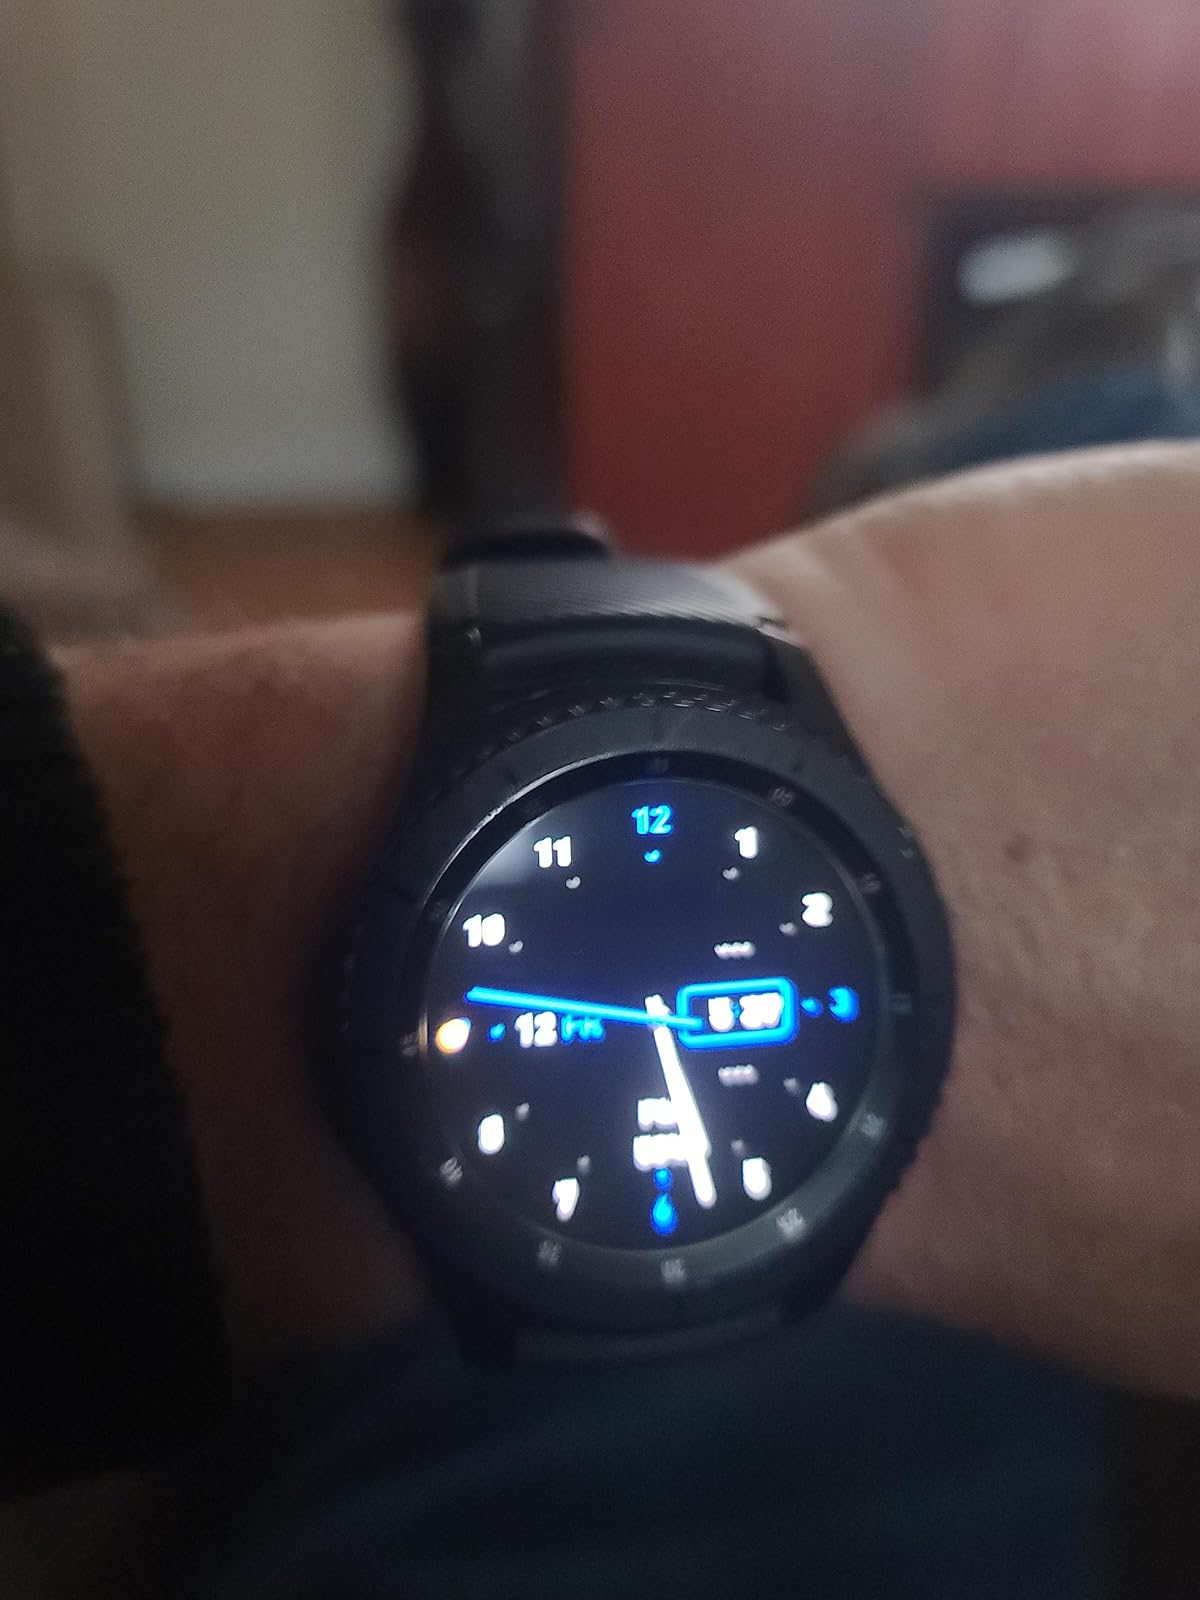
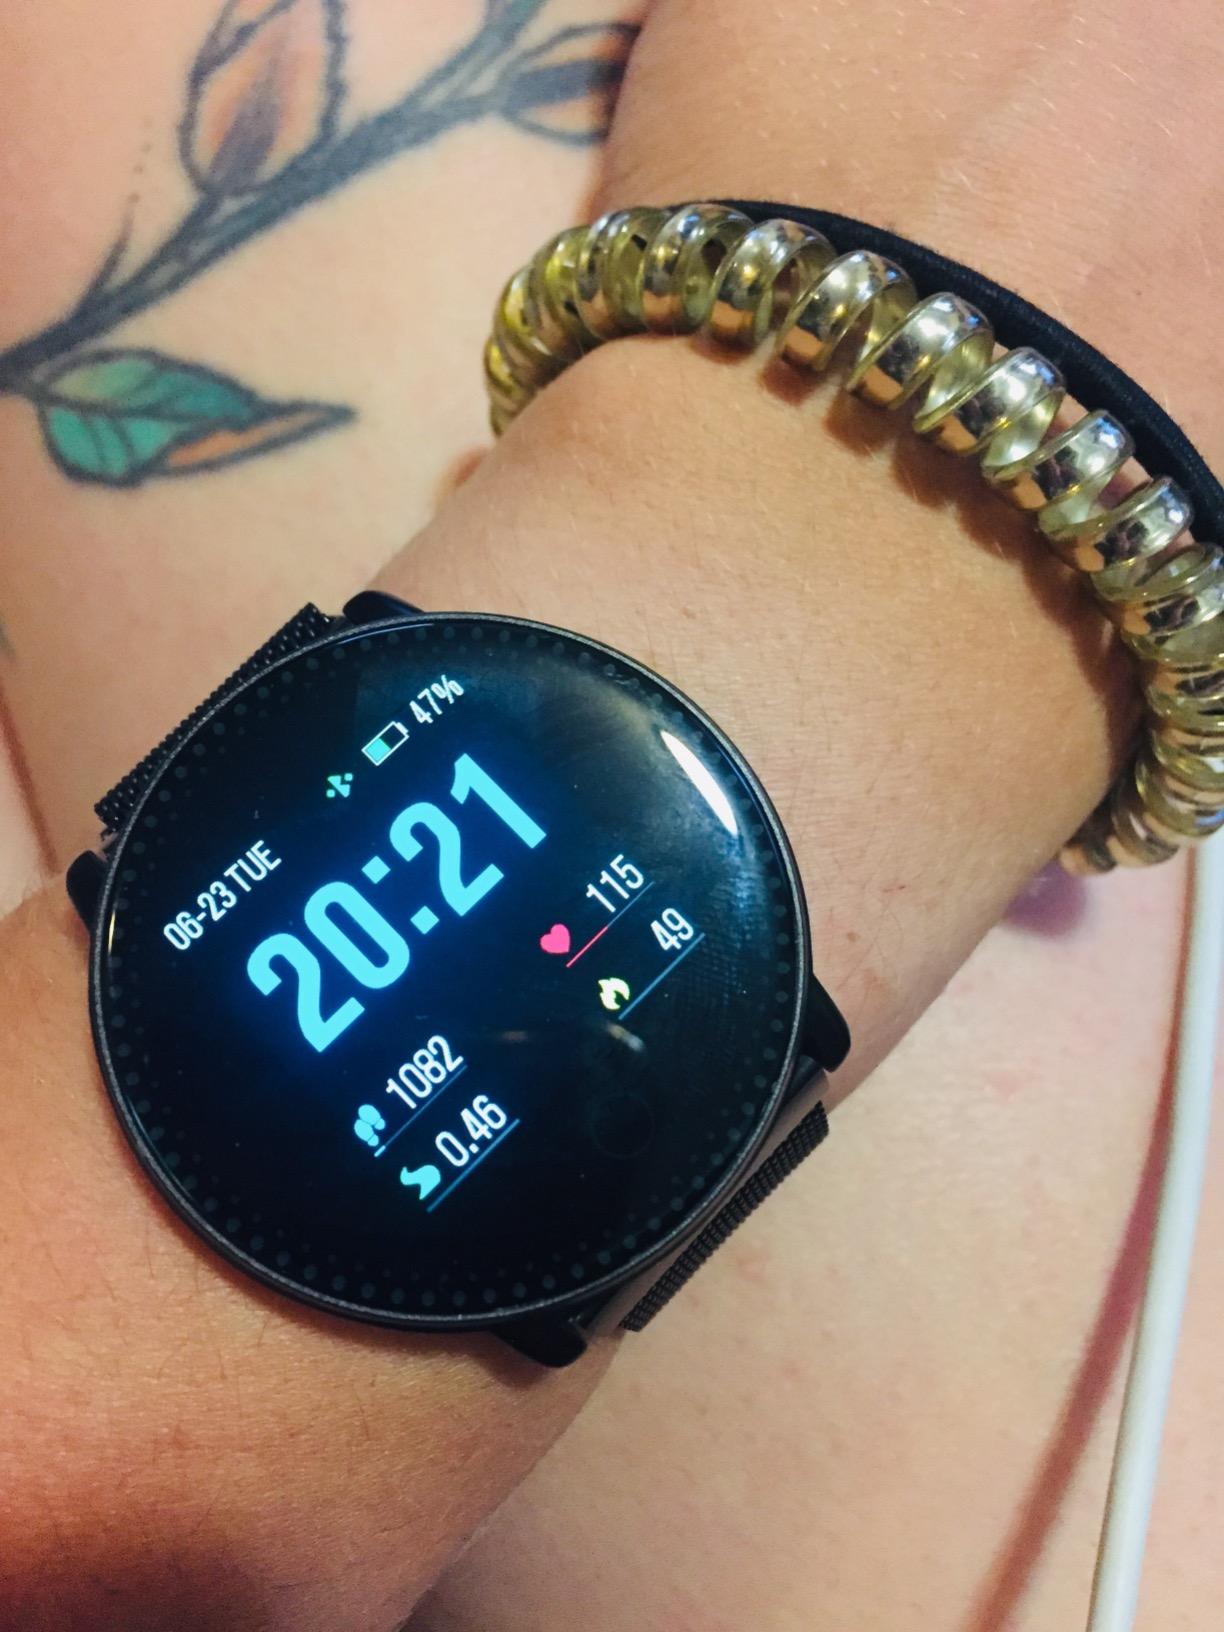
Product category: smartwatch
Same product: no